Croydon, New South Wales

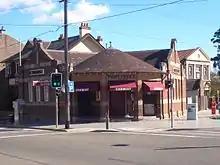
Croydon Post Office, located at the north end of the Strand.

Croydon's principal commercial area is located around the railway station. The Strand, south of the railway line, is the primary commercial strip. It features a number of commercial properties, most of which contain residential units above them. A TAB, two real estate agencies, two grocery stores and various restaurants, cafés and bakeries are among the shops on The Strand. The older Edwin Street precinct, north of the line, consists mainly of specialist businesses such as an accounting firm, engineering firm, and printing shop. Some retailers on the southern side of Parramatta Road also fall just inside Croydon's boundaries.